Jersey Evening Post

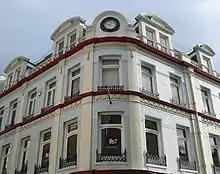
Until the newspaper moved to Saint Saviour in 1977, it was based in Saint Helier. The distinctive façade of the former offices at the corner of Charles Street and Bath Street pictured here is still recalled in the "Under the Clock" column of miscellany.

In January the JEP donated its photographic archive of 1.5 million images to the Island. The archive – a collection of glass plates, negatives and prints which record the richness and variety of Island life since the paper was founded in 1890 – has been conserved and digitized by Jersey Heritage so that they can be accessed and enjoyed by Islanders for ever. In March 2015 the JEP launched their 125th anniversary exhibition at the Jersey Museum entitled "Your Story, Our History: 125 Years Through a Jersey Evening Post Lens". It included more than 1,500,000 images and tells the Island's story through both world wars and beyond. In August 2015, "JEP" staff teamed up with the parish of St Saviour to work on their Battle of Flowers float. Celebrating the newspaper's special anniversary, Hot Off The Press, featured a printing press complete with moving cogs and rolls of paper, as well as a birthday cake and a huge newspaper.